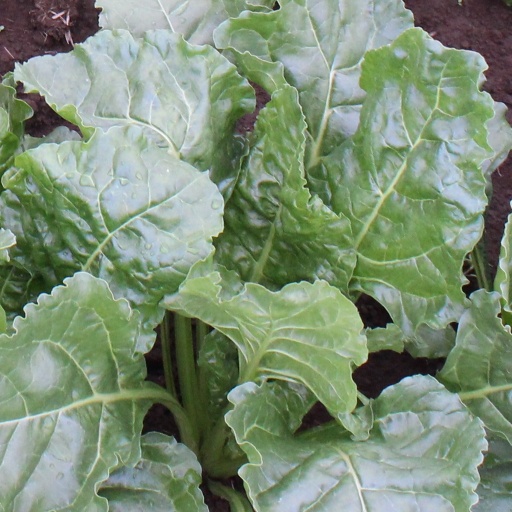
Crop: sugar beet